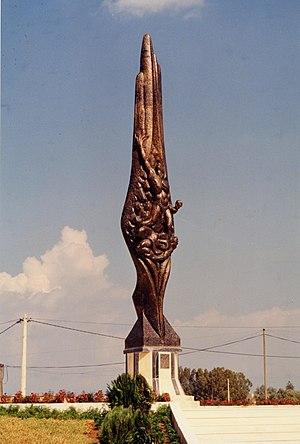
Opération Jambe de bois est le nom de code donné au raid de l'armée de l'air israélienne survenu le 1ᵉʳ octobre 1985 sur ordre du Premier ministre israélien de l'époque, Shimon Peres, contre le quartier-général de l'Organisation de libération de la Palestine à Hammam Chott.